Alone (The X-Files)

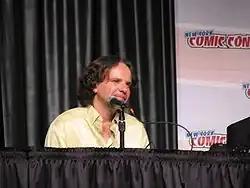

The episode was written by executive producer Frank Spotnitz, and marked his directorial debut. Because of his position as both the writer of the episode and the director, Spotnitz later noted that it was hard to achieve perfection when filming the episode. However, he did note that, as both the writer and director, he had more creative control than usual. Originally Spotnitz did not have plans to direct the episode, but he was encouraged to do so by David Duchovny; Duchovny reminded Spotnitz that it would be the last Monster-of-the-Week (stand-alone) episode to feature his character, Fox Mulder. After production and shooting was finalized, the rough cut of "Alone" was nine minutes over time and in order to compensate for the time, various sections were cut during final editing. Robert Patrick was very pleased with Spotnitz's work, stating, "You're talking about some incredibly intelligent individuals, and they were very willing to let you, as an artist, discover what they were trying to do with the role. That's a wonderful environment to work in."